View on Clapham Common (J. M. W. Turner)

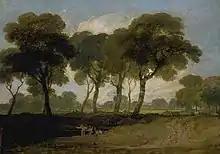

View on Clapham Common is a painting by J.M.W. Turner (23 April 1775 - 19 December 1851), painted c. 1800- 1805.